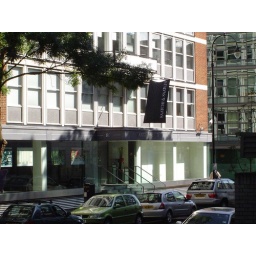
Wow...now I work in the NY office building of this company. Strange.